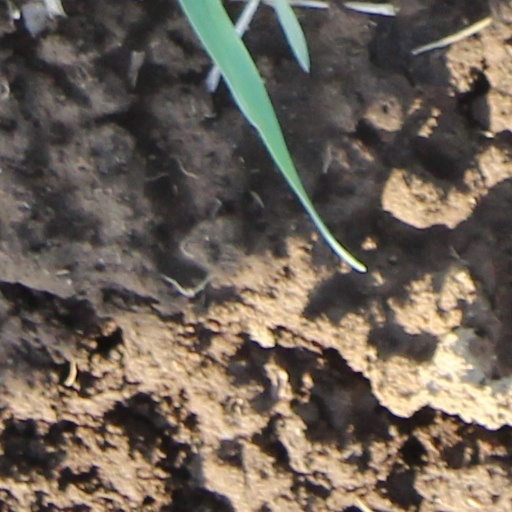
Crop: wheat